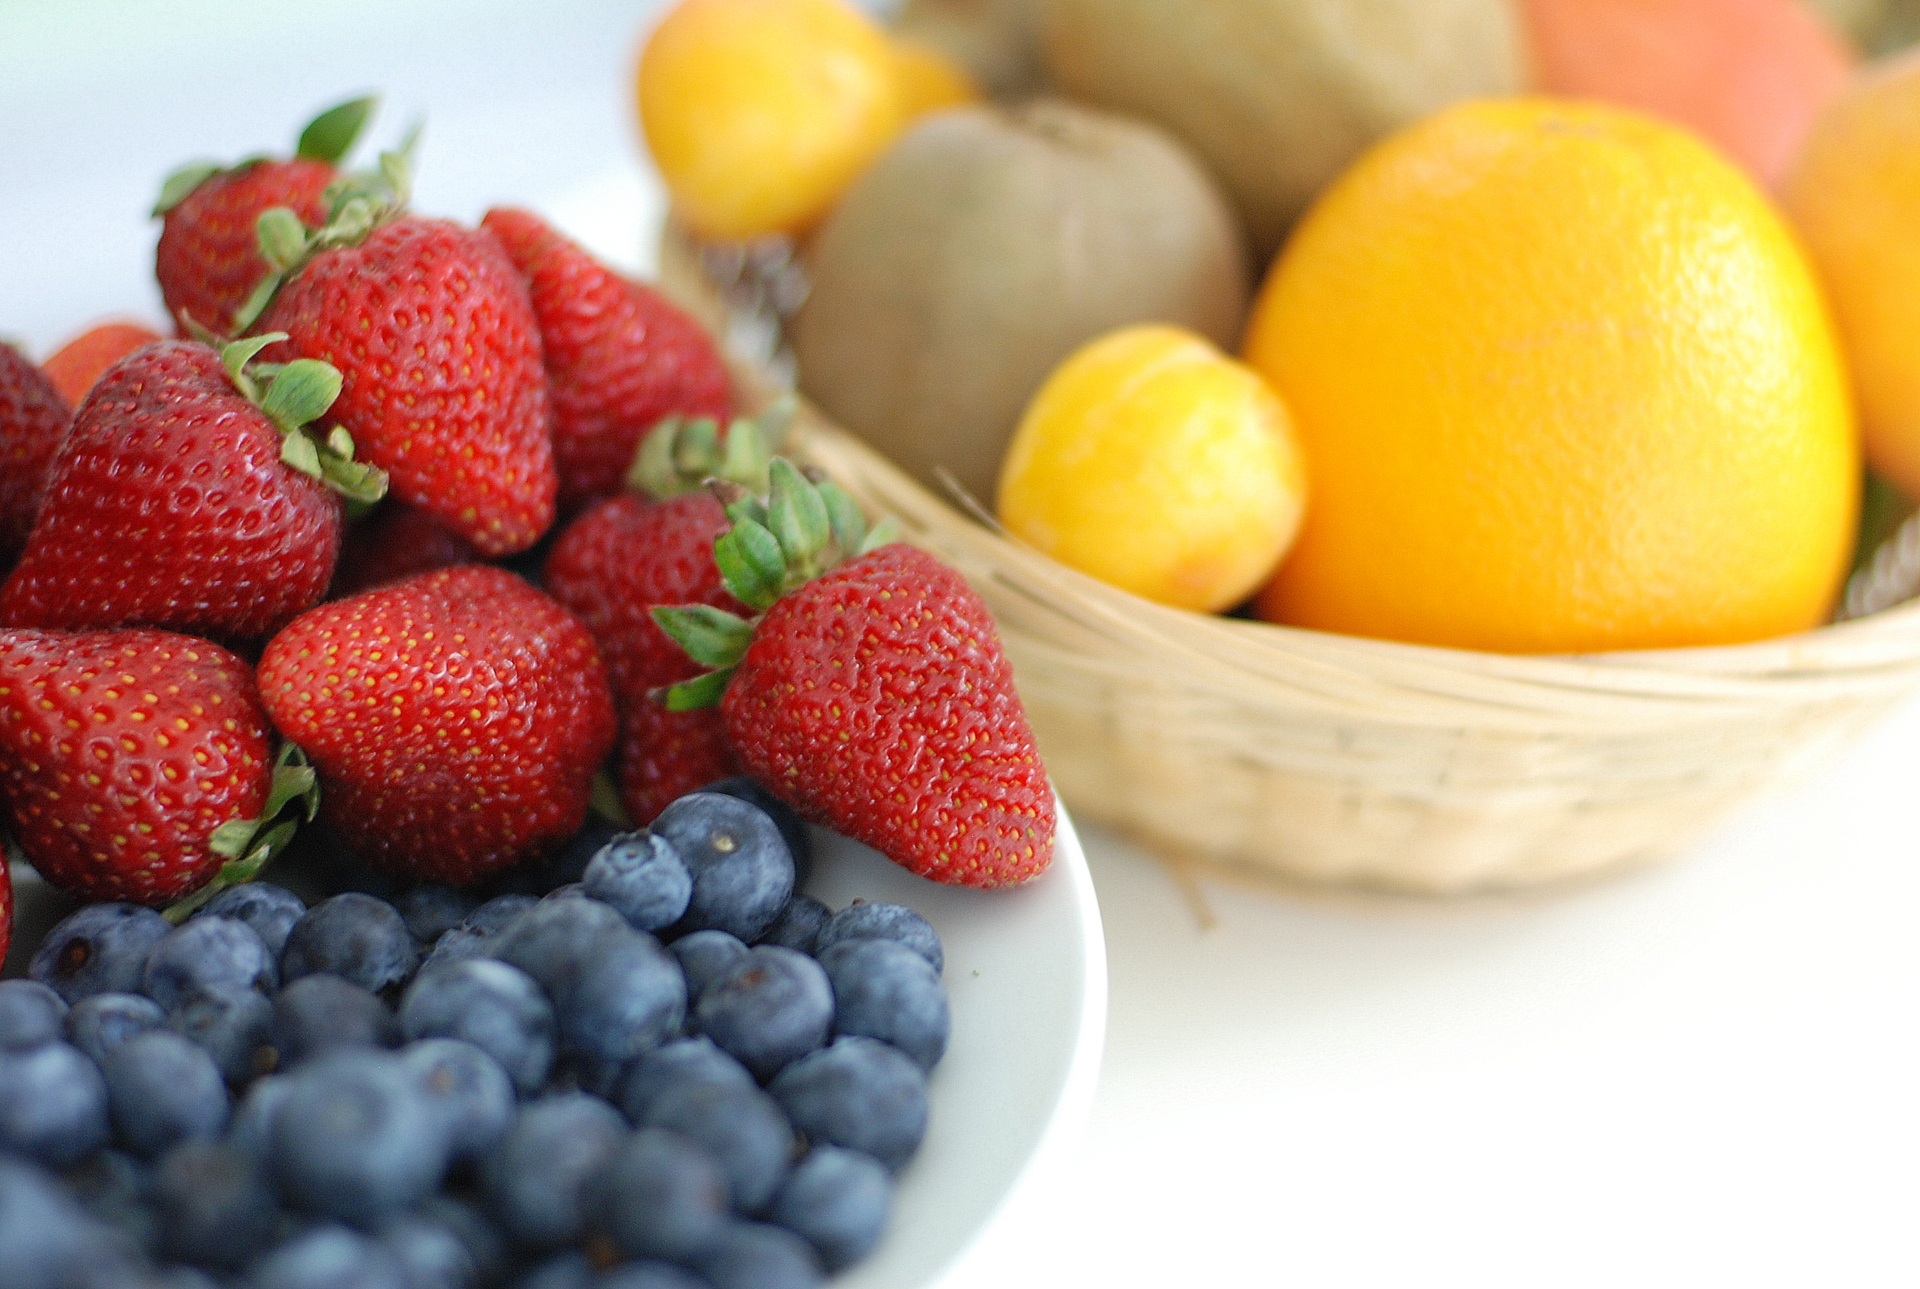
plant, fruit, berry, food, produce, fresh, berries, fruits, strawberries, frutti di bosco